Dick Scobee

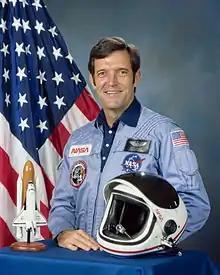
Scobee in 1984

Francis Richard "Dick" Scobee (May 19, 1939 – January 28, 1986) was an American pilot, engineer, and astronaut. He was killed while commanding the Space Shuttle "Challenger" in 1986, which suffered catastrophic booster failure during launch of the STS-51-L mission.